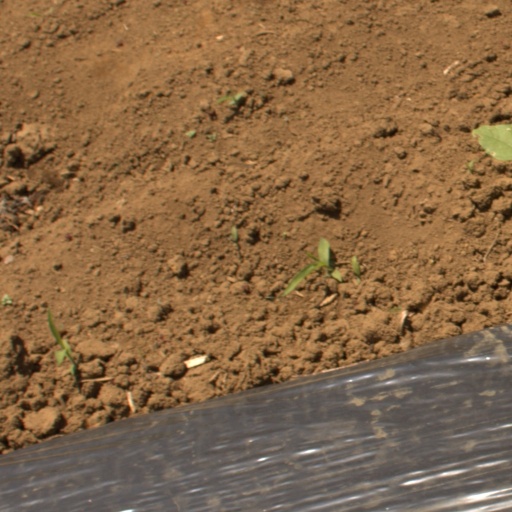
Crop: Jerusalem artichoke